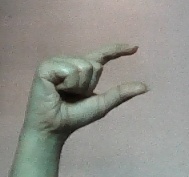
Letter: dal